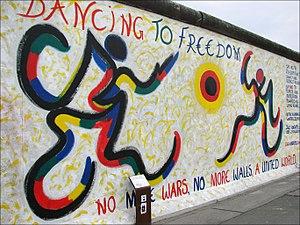
L'East Side Gallery est un morceau du mur de Berlin de 1,3 km de long situé près du centre de Berlin, qui sert de support pour une exposition d'œuvres de street art.